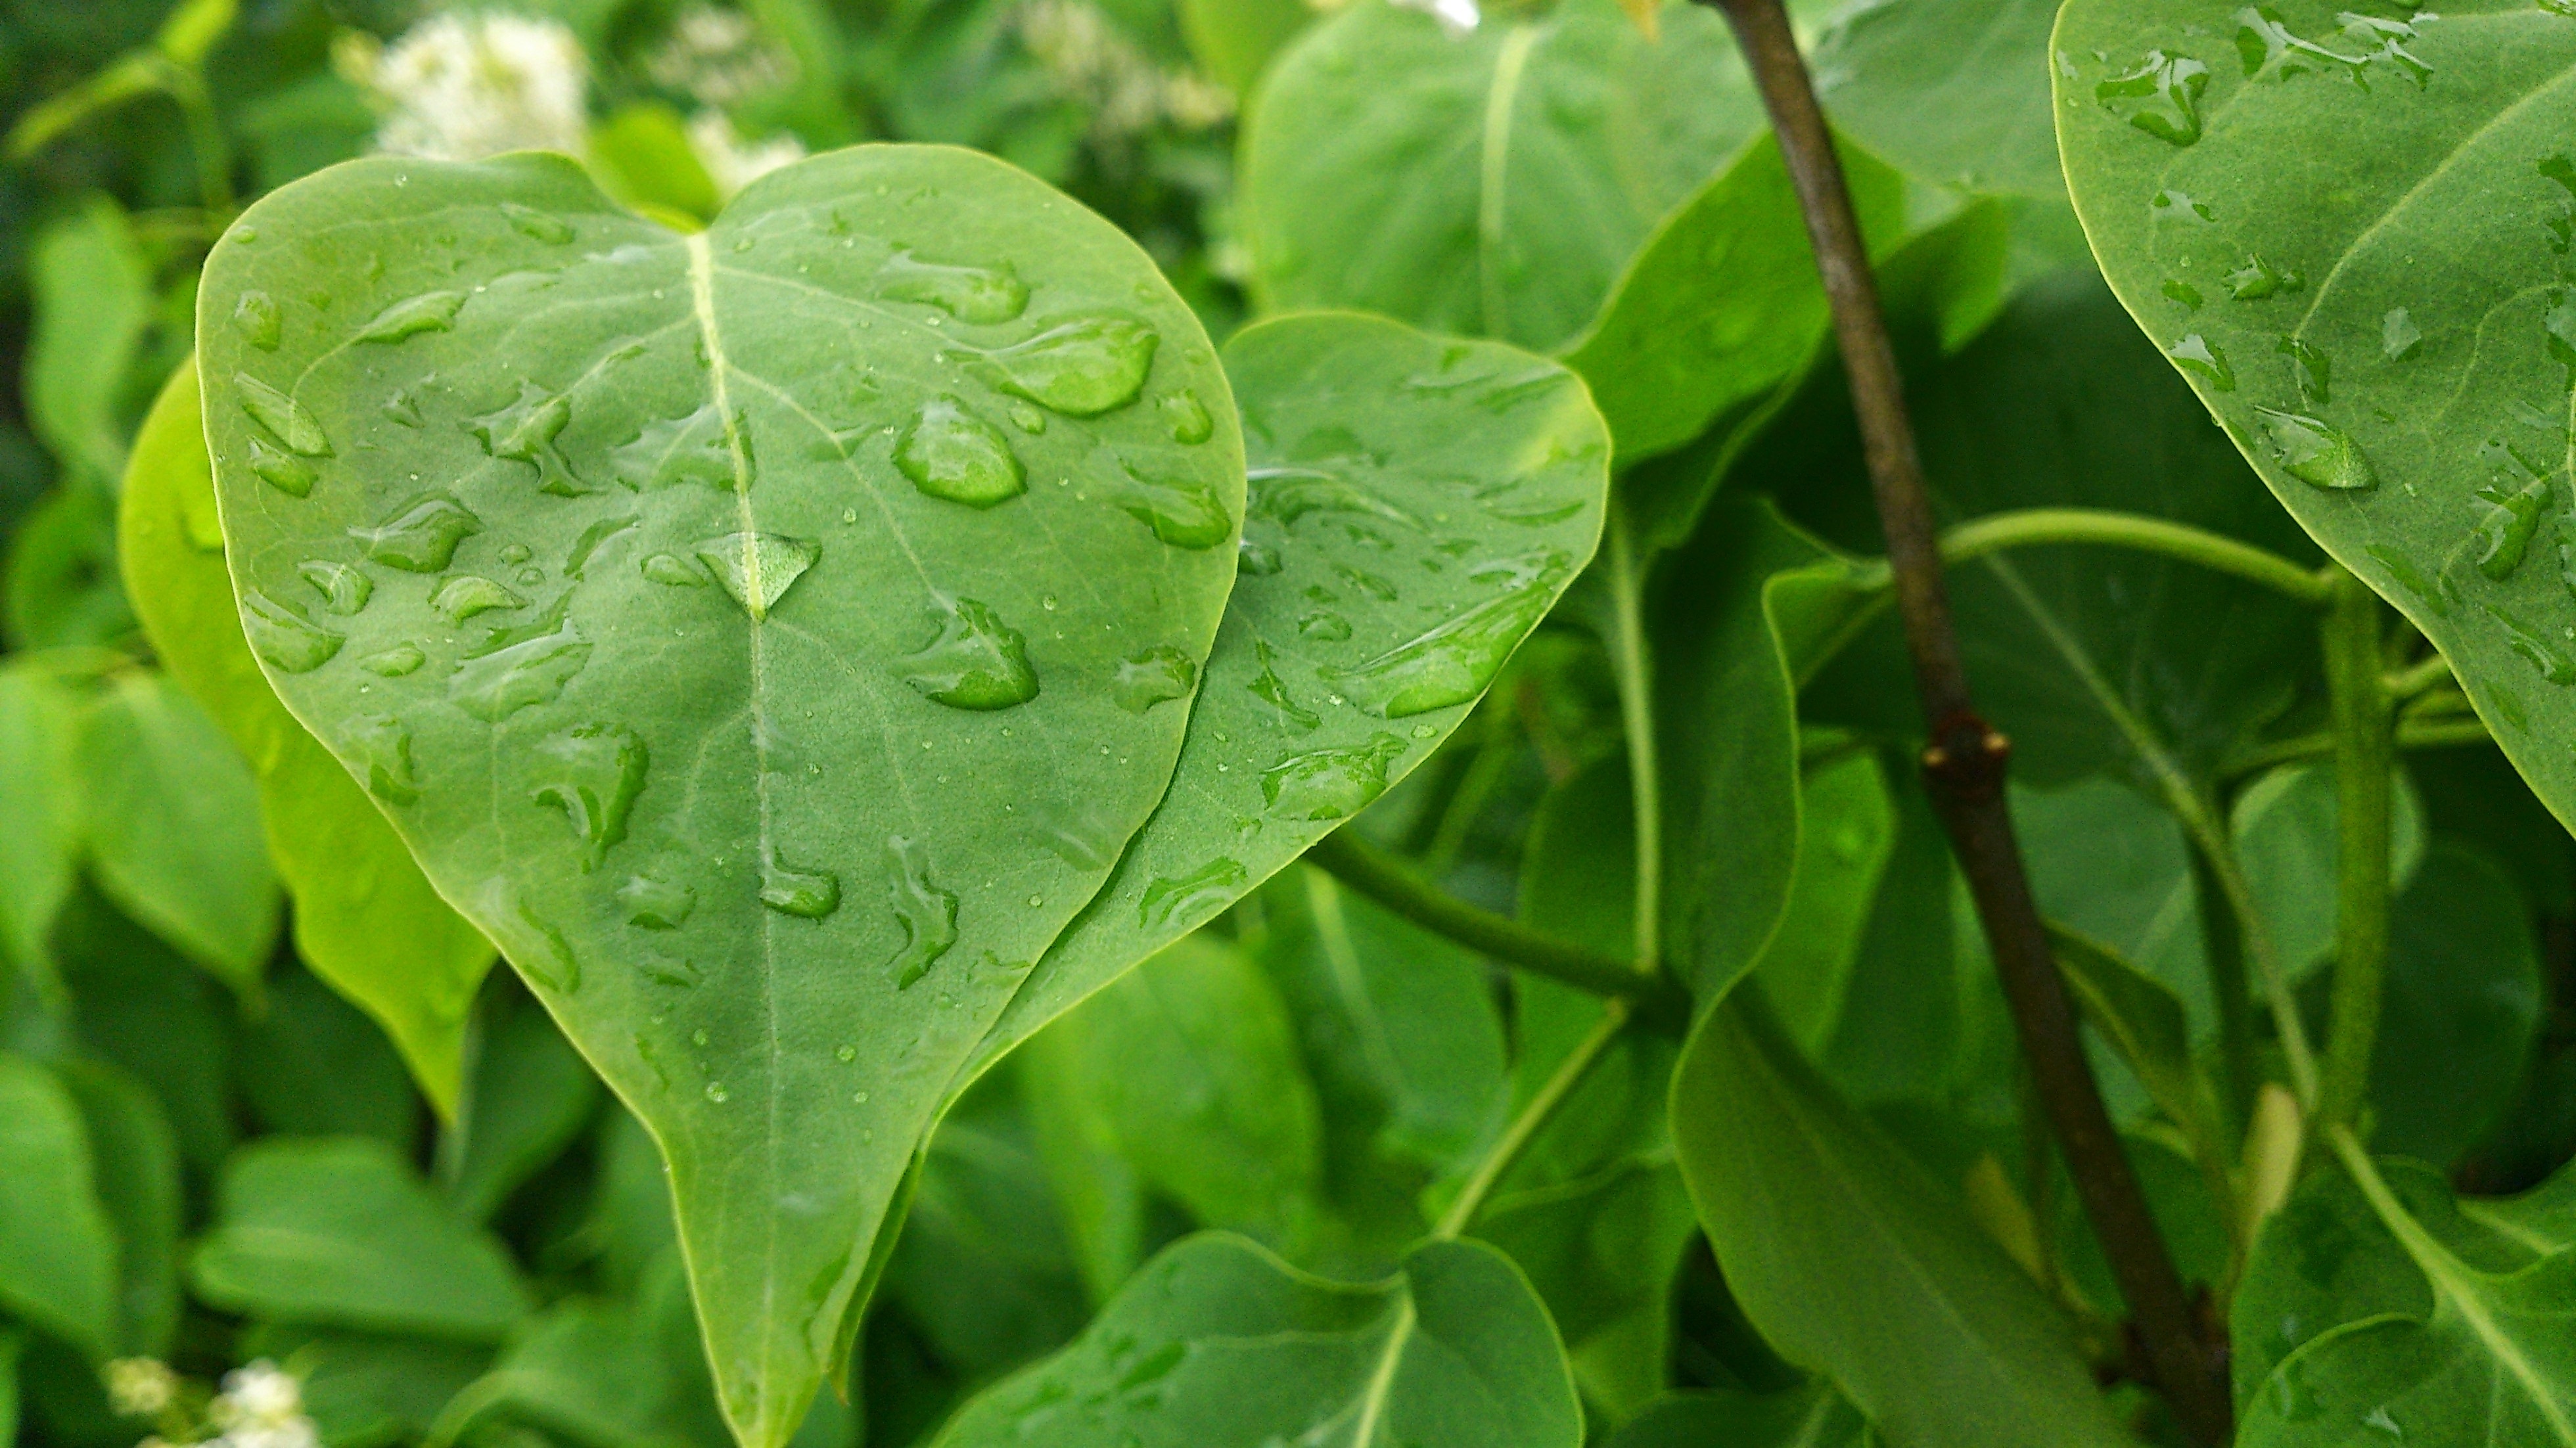
tree, nature, plant, lawn, leaf, flower, foliage, food, green, herb, produce, vegetable, botany, flora, arum, a drop of water, flowering plant, drop of rain, annual plant, land plant